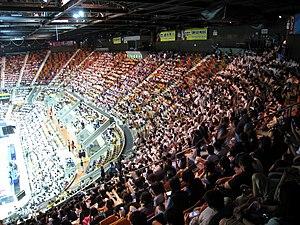
Le Hong Kong Coliseum, couramment appelé Hung Hom Coliseum, est une arène intérieure polyvalente située dans la baie de Hung Hom de Kowloon à Hong Kong.